Wetmore House (Warren, Pennsylvania)

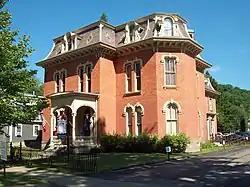
Wetmore House, July 2012

Wetmore House, also known as the Warren County Historical Society, is a historic home located at Warren, Warren County, Pennsylvania. It was built between 1870 and 1873, and is a two-story, red brick mansion in the Second Empire style. It has a mansard roof and small, one-story open portico. It was acquired by the Warren County Historical Society in 1964.